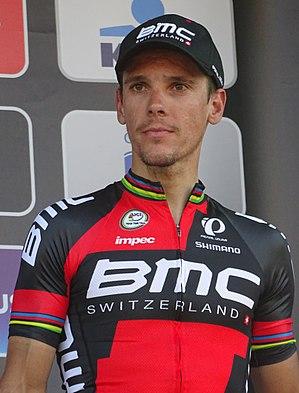
Reportage réalisé le mercredi 15 avril à l'occasion de l'arrivée de la Flèche brabançonne 2015 à Overijse, Belgique.
La saison 2015 de l'équipe cycliste BMC Racing est la neuvième de cette équipe.
Philippe Gilbert, né le 5 juillet 1982 à Verviers, est un coureur cycliste belge, membre de l'équipe Lotto-Soudal. Coureur offensif, il a notamment remporté le championnat du monde sur route en 2012, le Tour de Lombardie en 2009 et 2010, Paris-Tours en 2008 et 2009, l'Amstel Gold Race en 2010, 2011, 2014 et 2017, le Tour des Flandres en 2017, Paris-Roubaix en 2019 ainsi que la Flèche wallonne, Liège-Bastogne-Liège et la Classique de Saint-Sébastien en 2011. Ses résultats en 2011 lui ont permis de terminer l'année à la première place de l'UCI World Tour. Outre le fait qu'il a remporté quatre des cinq classiques « Monument », il fait également partie des coureurs à avoir remporté des étapes sur les trois grands tours. Son palmarès en fait l'un des meilleurs coureurs belges et l'un des meilleurs coureurs de classiques de l'histoire.